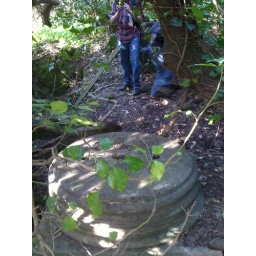
Plinth and column base by ancient port